Pan Motor Company Office and Sheet Metal Works

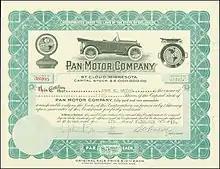
Share of the Pan Motor Company, issued 6. February 1919

Samuel (Sam) Connor Pandolfo (1874–1960) was first a teacher, then an insurance salesman, and finally an automobile entrepreneur. Pandolfo's extensive travels as an insurance salesman inspired him to dream up a new car design, one that suited a traveler. His new automobile would have fold-down seats for sleeping, a compartment for tools and extra gasoline, clearance for bumpy country roads, and a place for food and drink.